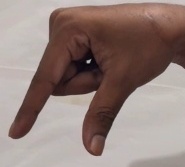
ASL sign: Q